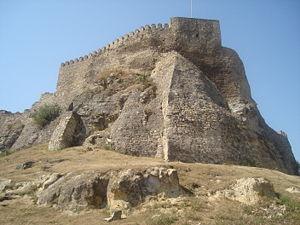
Sourami est une ville située dans la région de Kartlie intérieure, en Géorgie. C'est une station climatique de montagnes populaire. Elle possède une forteresse médiévale